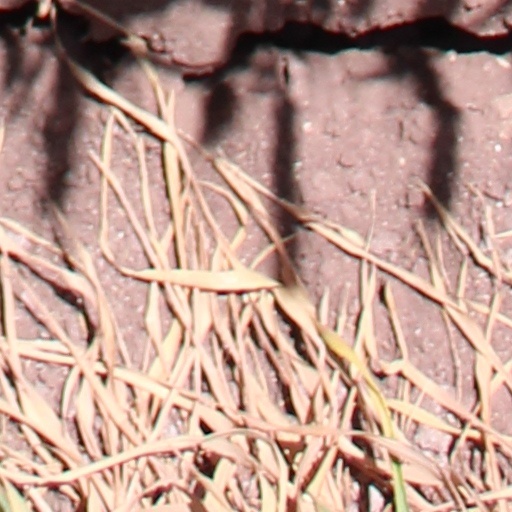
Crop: wheat